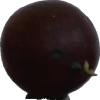
Label: gooseberry